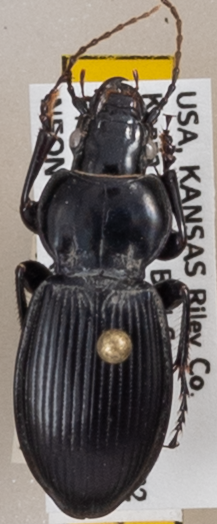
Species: Cyclotrachelus sodalis colossus
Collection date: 2020-06-17
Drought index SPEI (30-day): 0.39
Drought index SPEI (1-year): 1.064
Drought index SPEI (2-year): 1.69